Sergei Shudrov

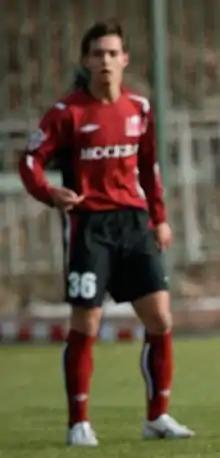
Sergei Shudrov in 2008

Sergei Aleksandrovich Shudrov (born 11 August 1989) is a Russian former professional footballer.